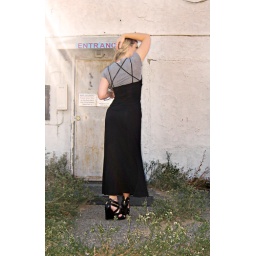
long black 90s dress over a t-shirt+pour la victoire strappy wedges+filterdarker